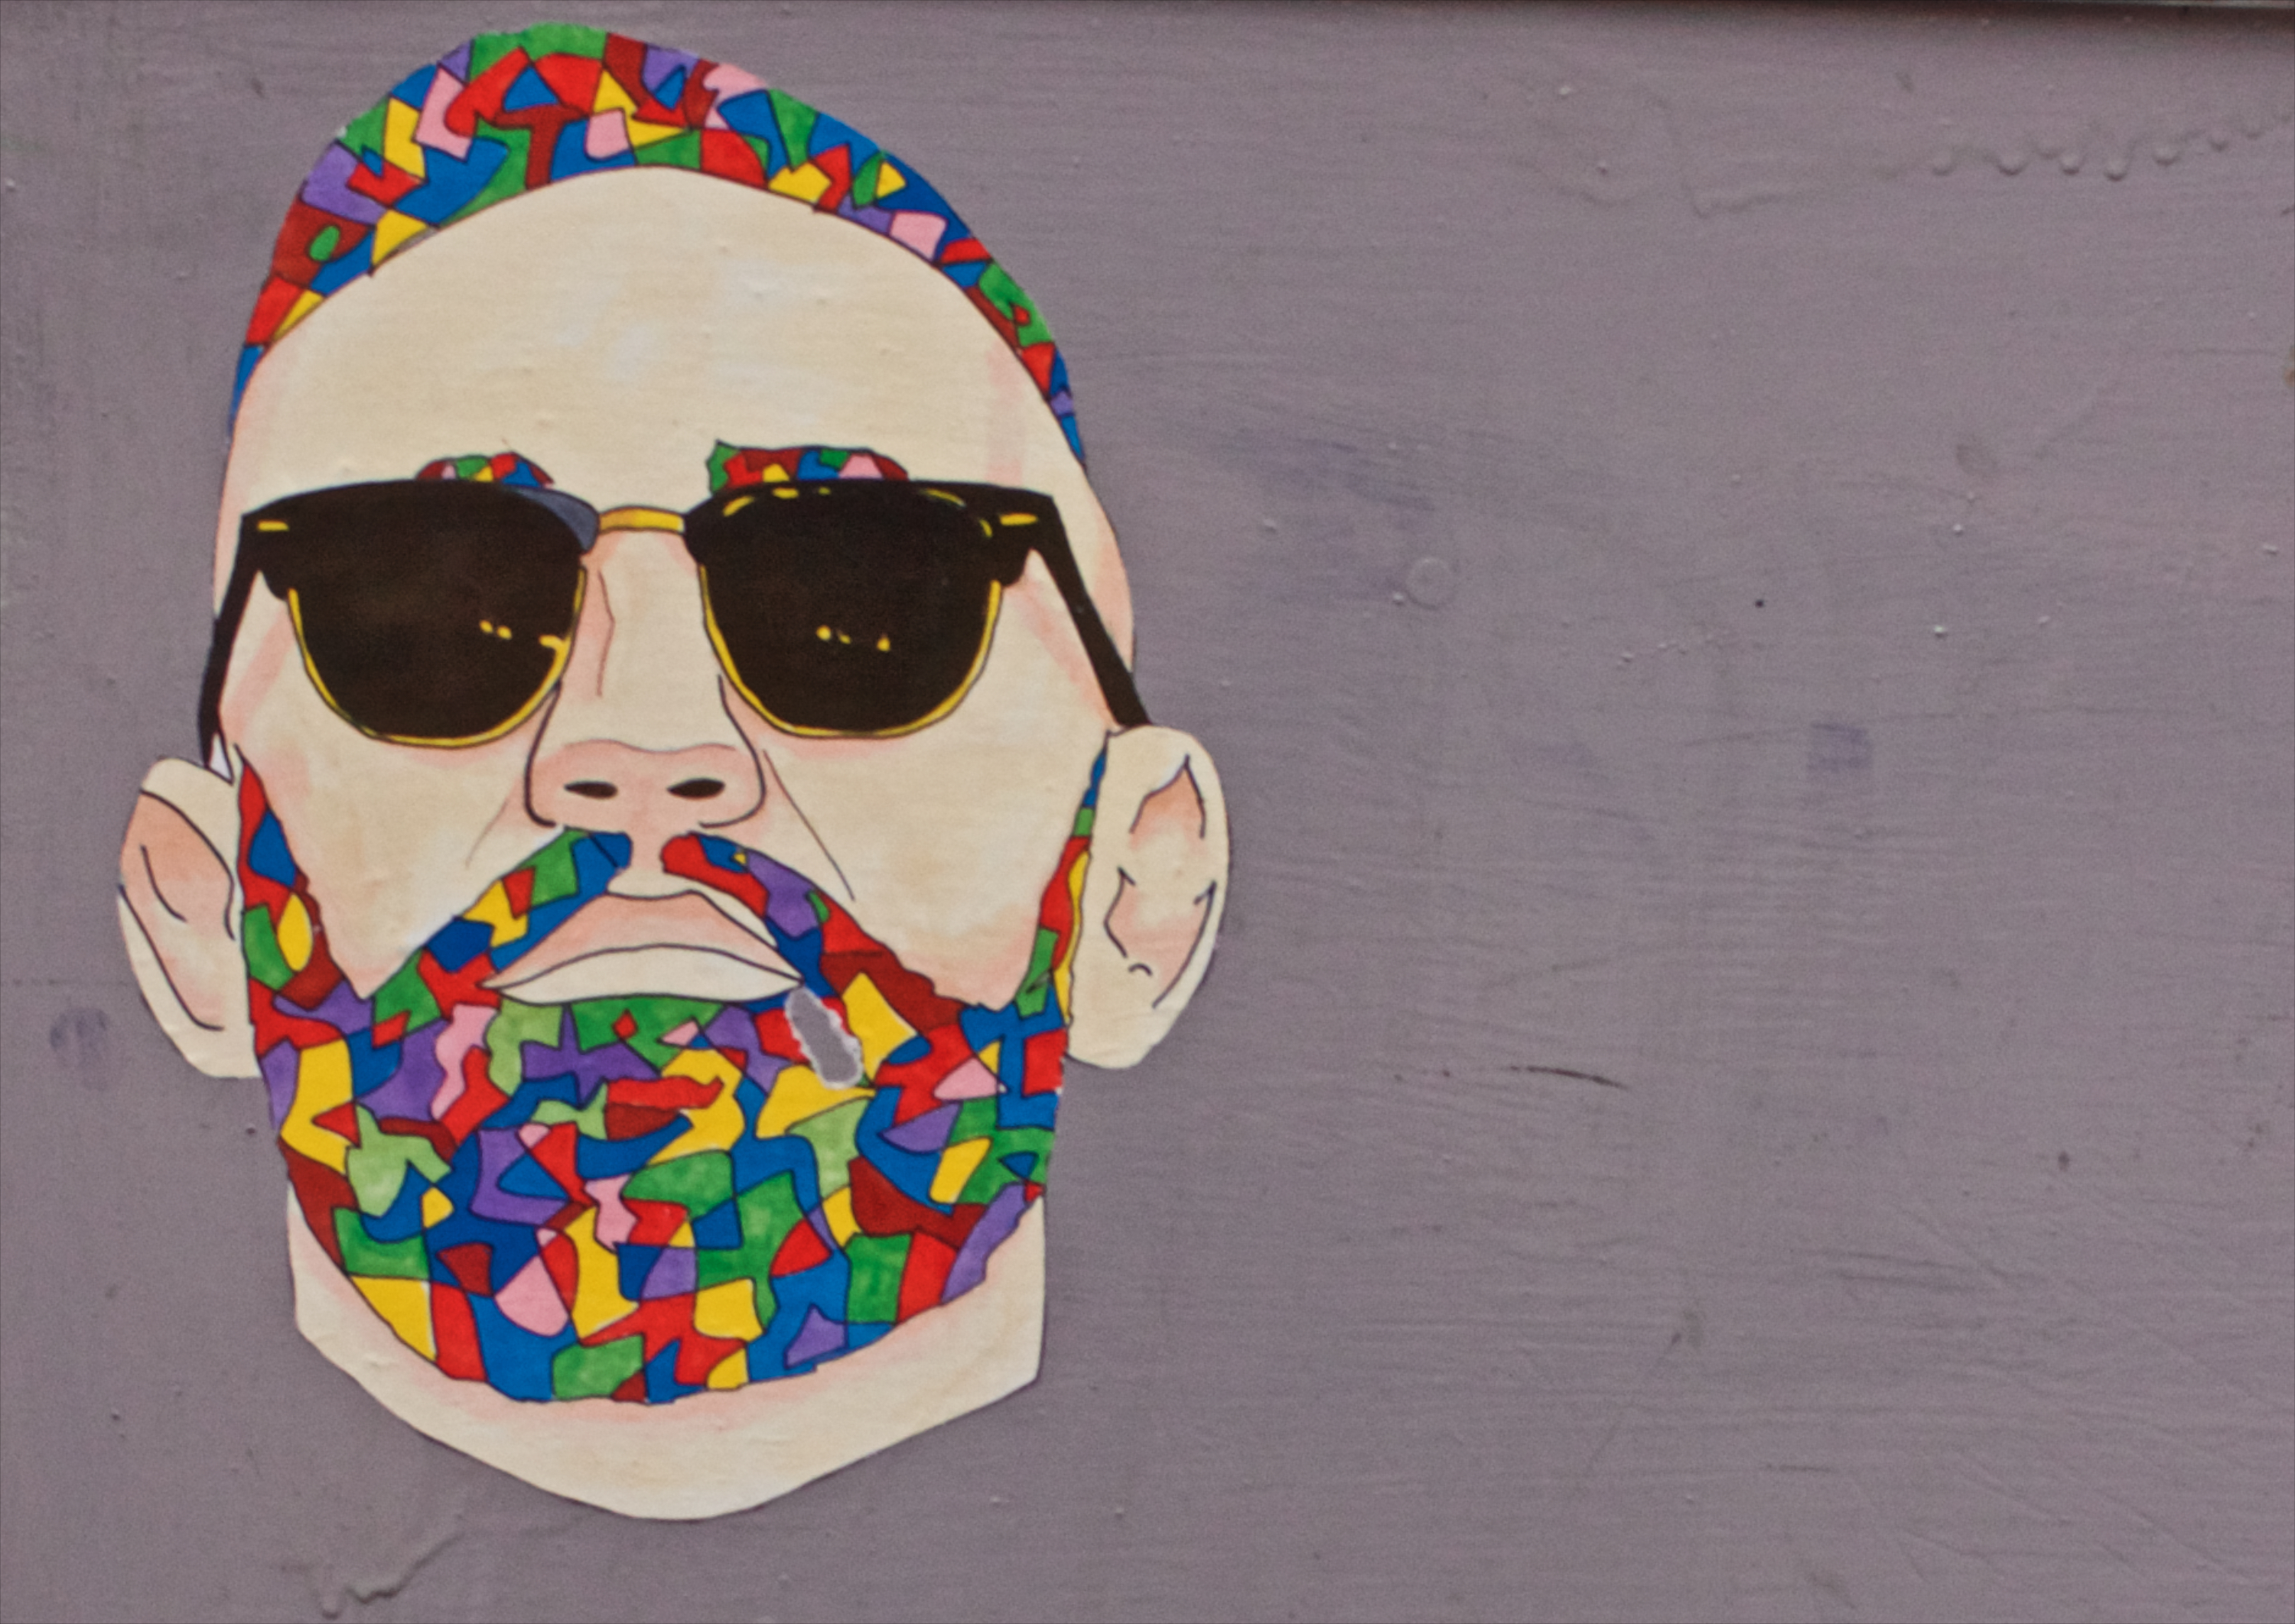
man, wall, color, blue, clothing, graffiti, art, illustration, sunglasses, glasses, head, vision care